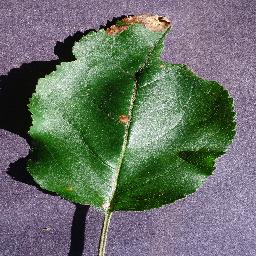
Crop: apple
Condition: black_rot